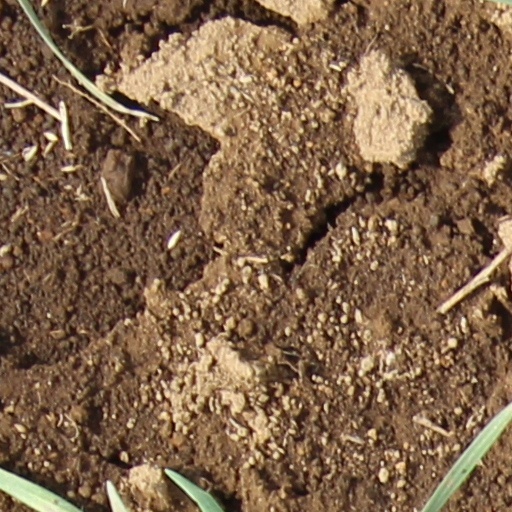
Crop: wheat